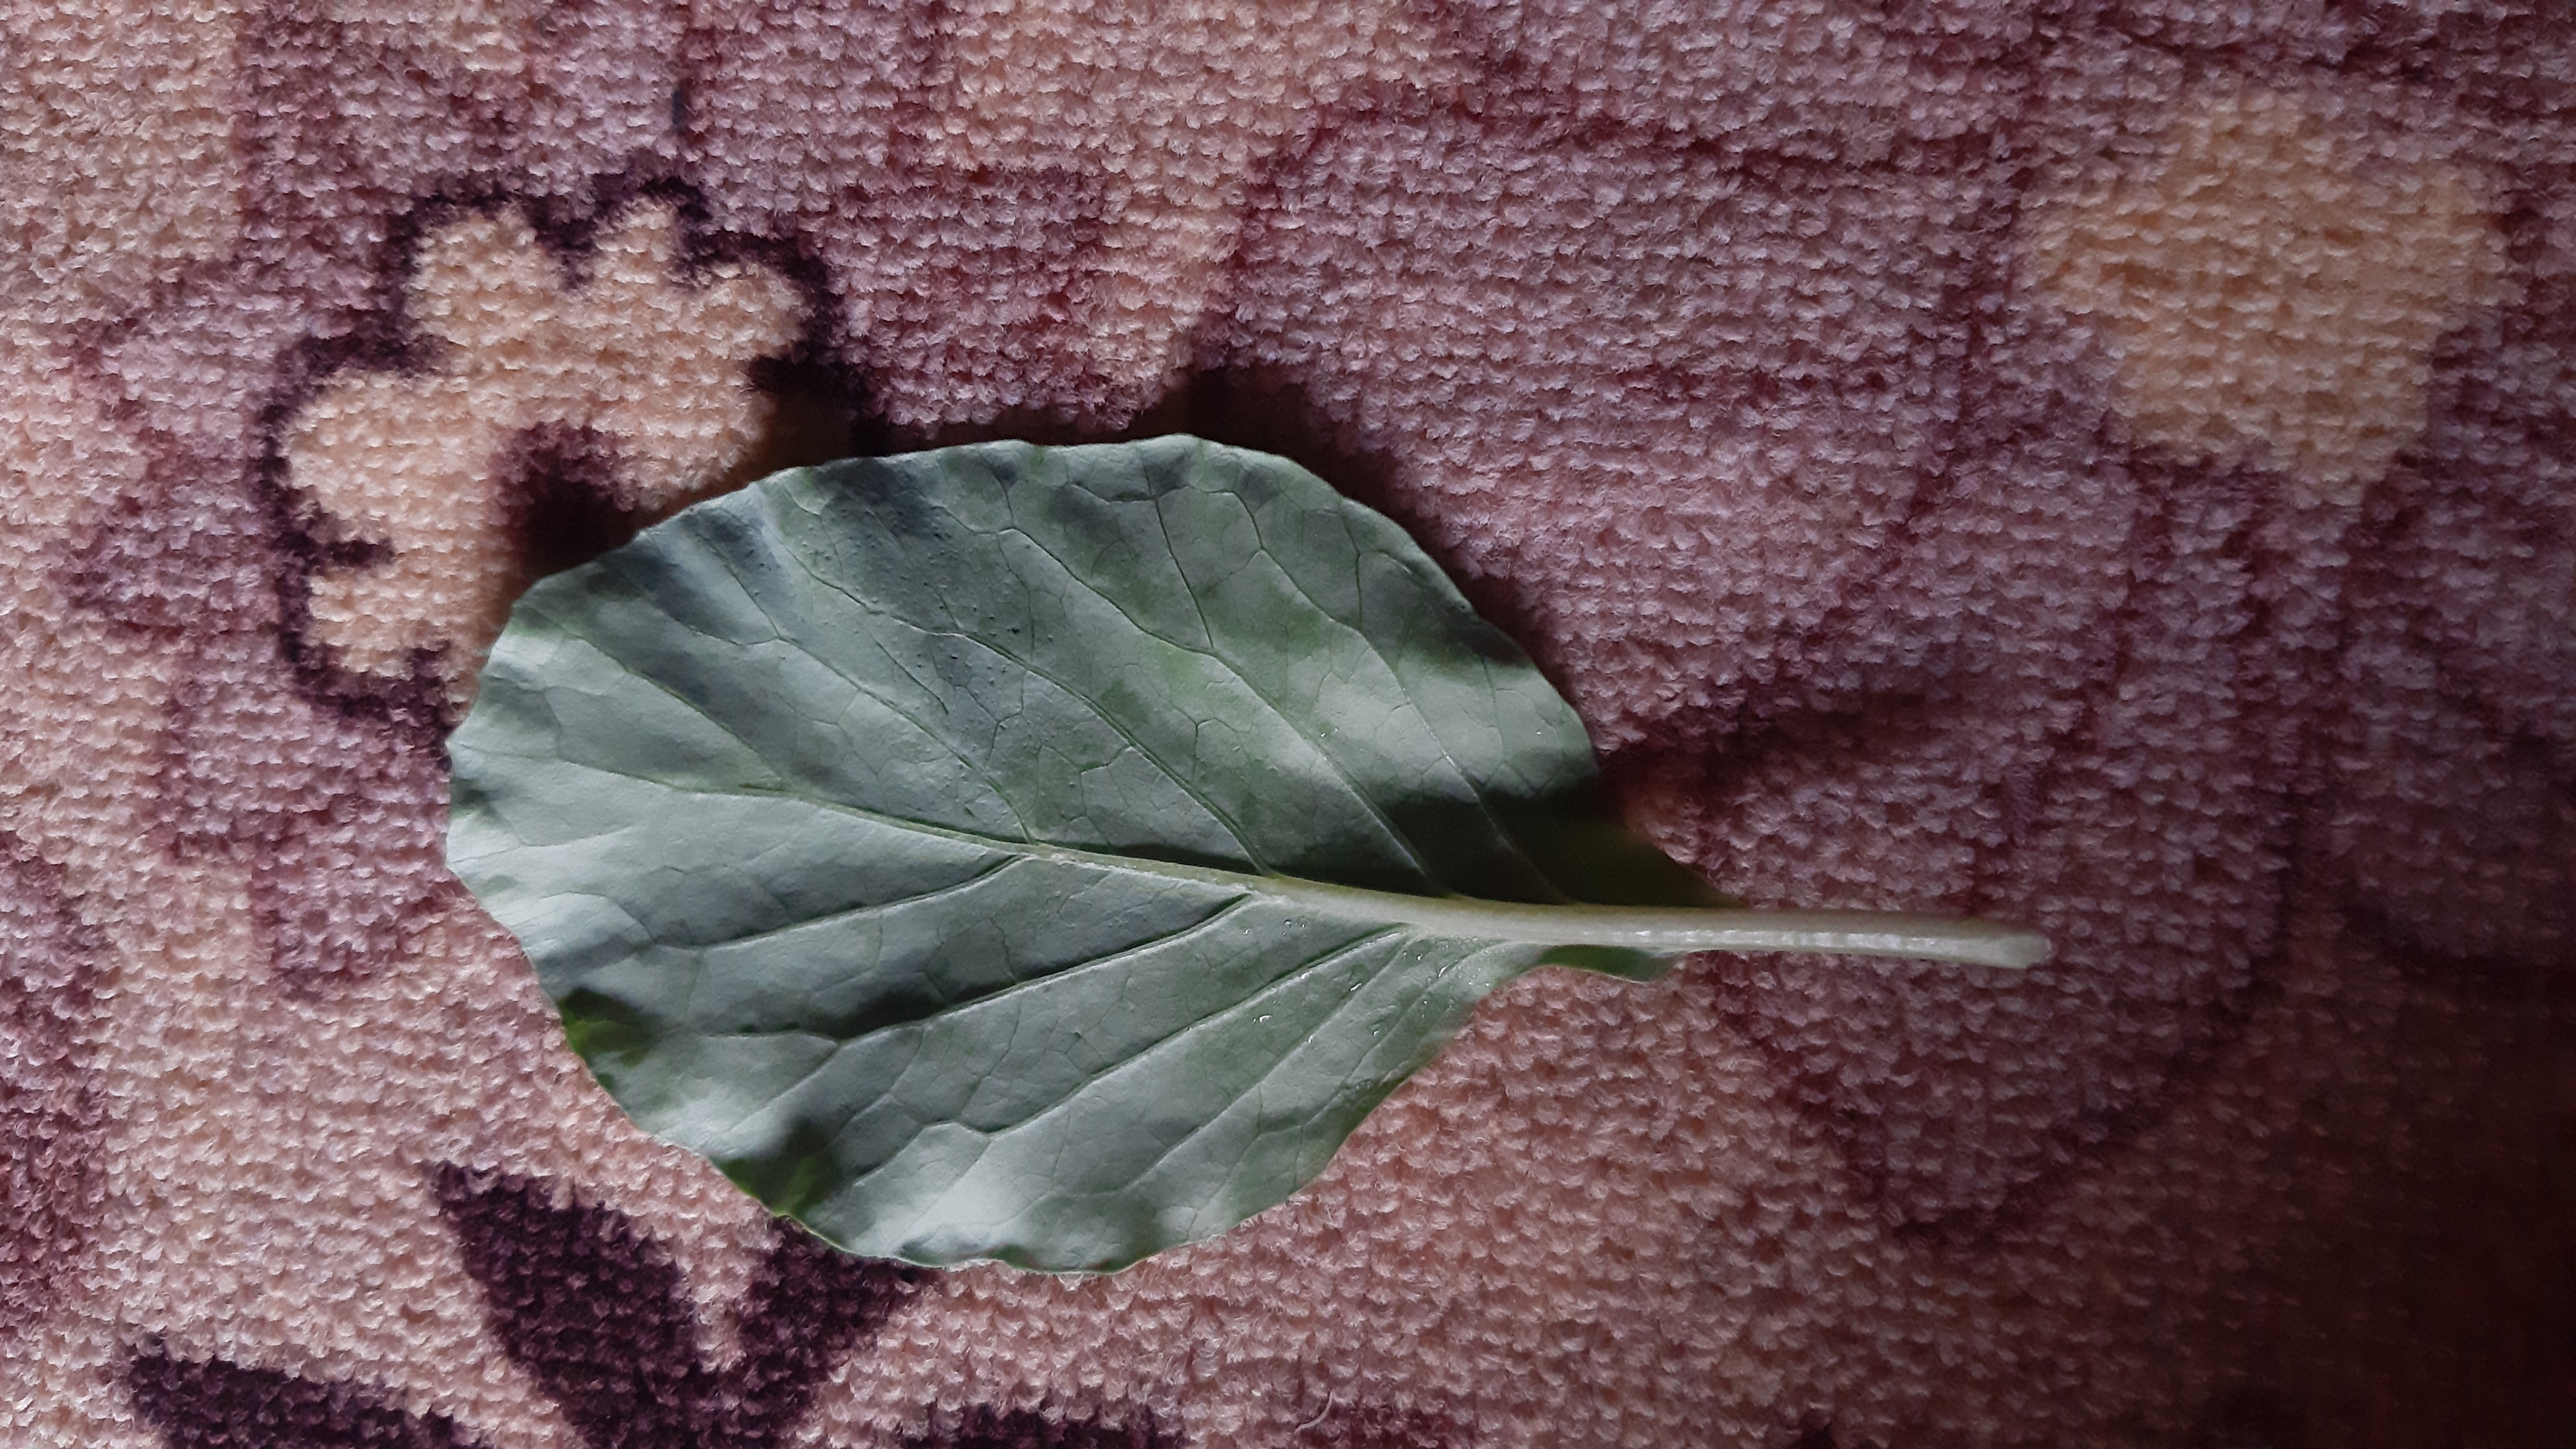
Plant: Kohlrabi